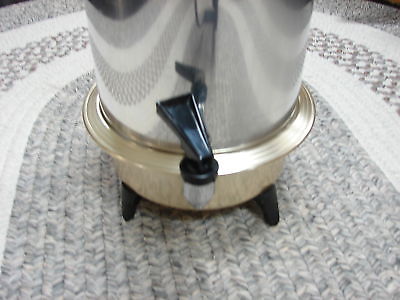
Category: coffee maker